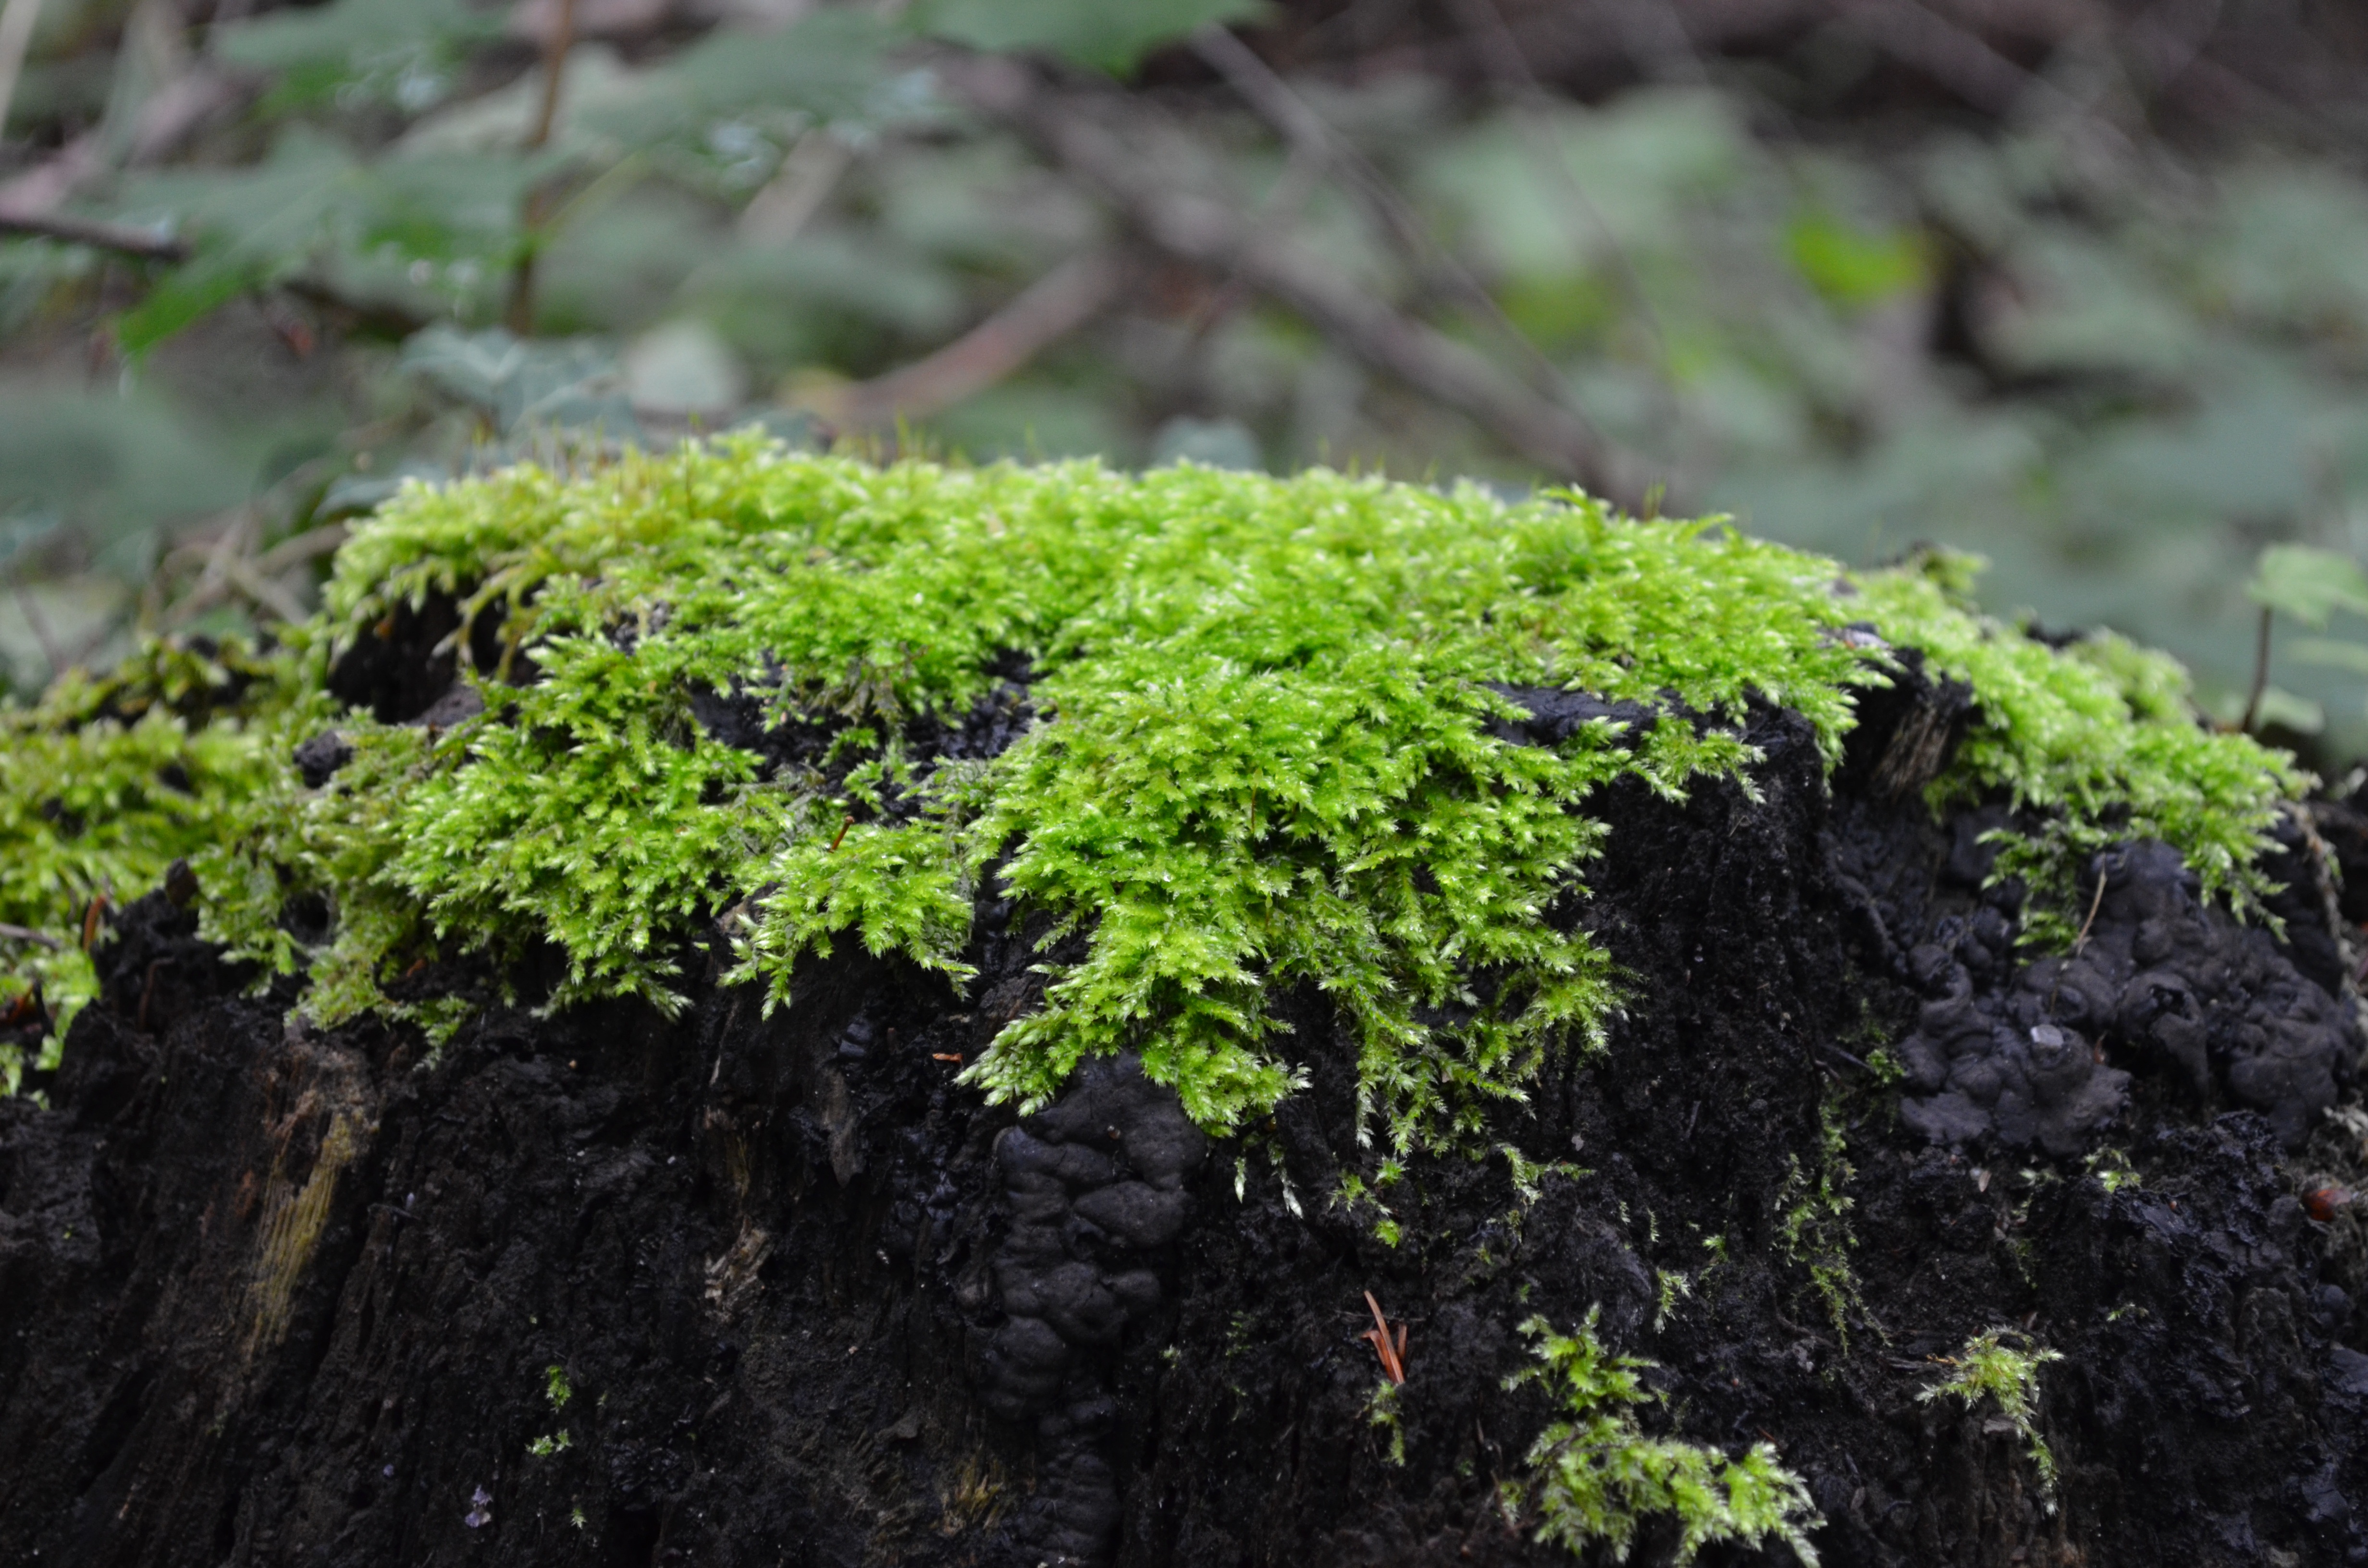
tree, forest, plant, leaf, flower, moss, log, green, herb, produce, autumn, soil, botany, flora, forest floor, vegetation, shrub, woodland, flowering plant, woody plant, land plant, non vascular land plant